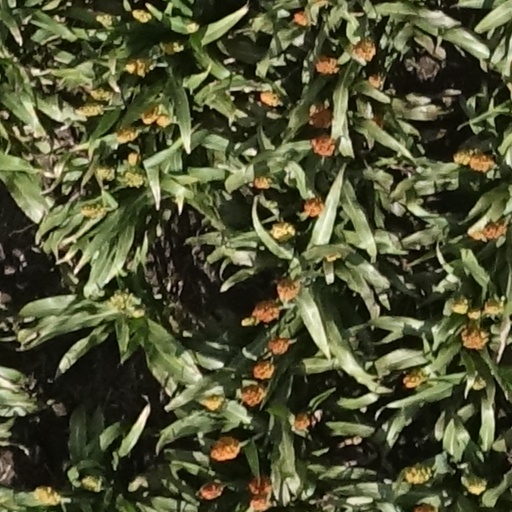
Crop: sorghum